Franklinton (Columbus, Ohio)

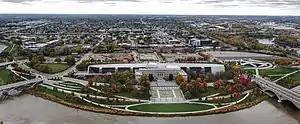
The Scioto Peninsula, in the foreground

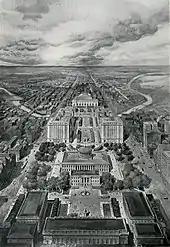
The 1908 Columbus Plan envisioned a new civic center branching across the Scioto River

Today, Franklinton is an urban neighborhood consisting of about 36,000 residents. Though recent redevelopment efforts have improved the area, 56% of Franklinton residents lack a high school diploma, over 60% of residents live below the poverty line, and 93% of students at the school's public elementary school are eligible for free or reduced lunch.